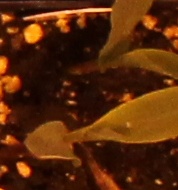
Label: Corn